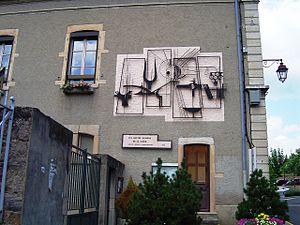
Les proverbes vignerons ont servi à l'élaboration d'un calendrier pour les travaux de viticulture et de vinification dans les régions viticoles françaises.